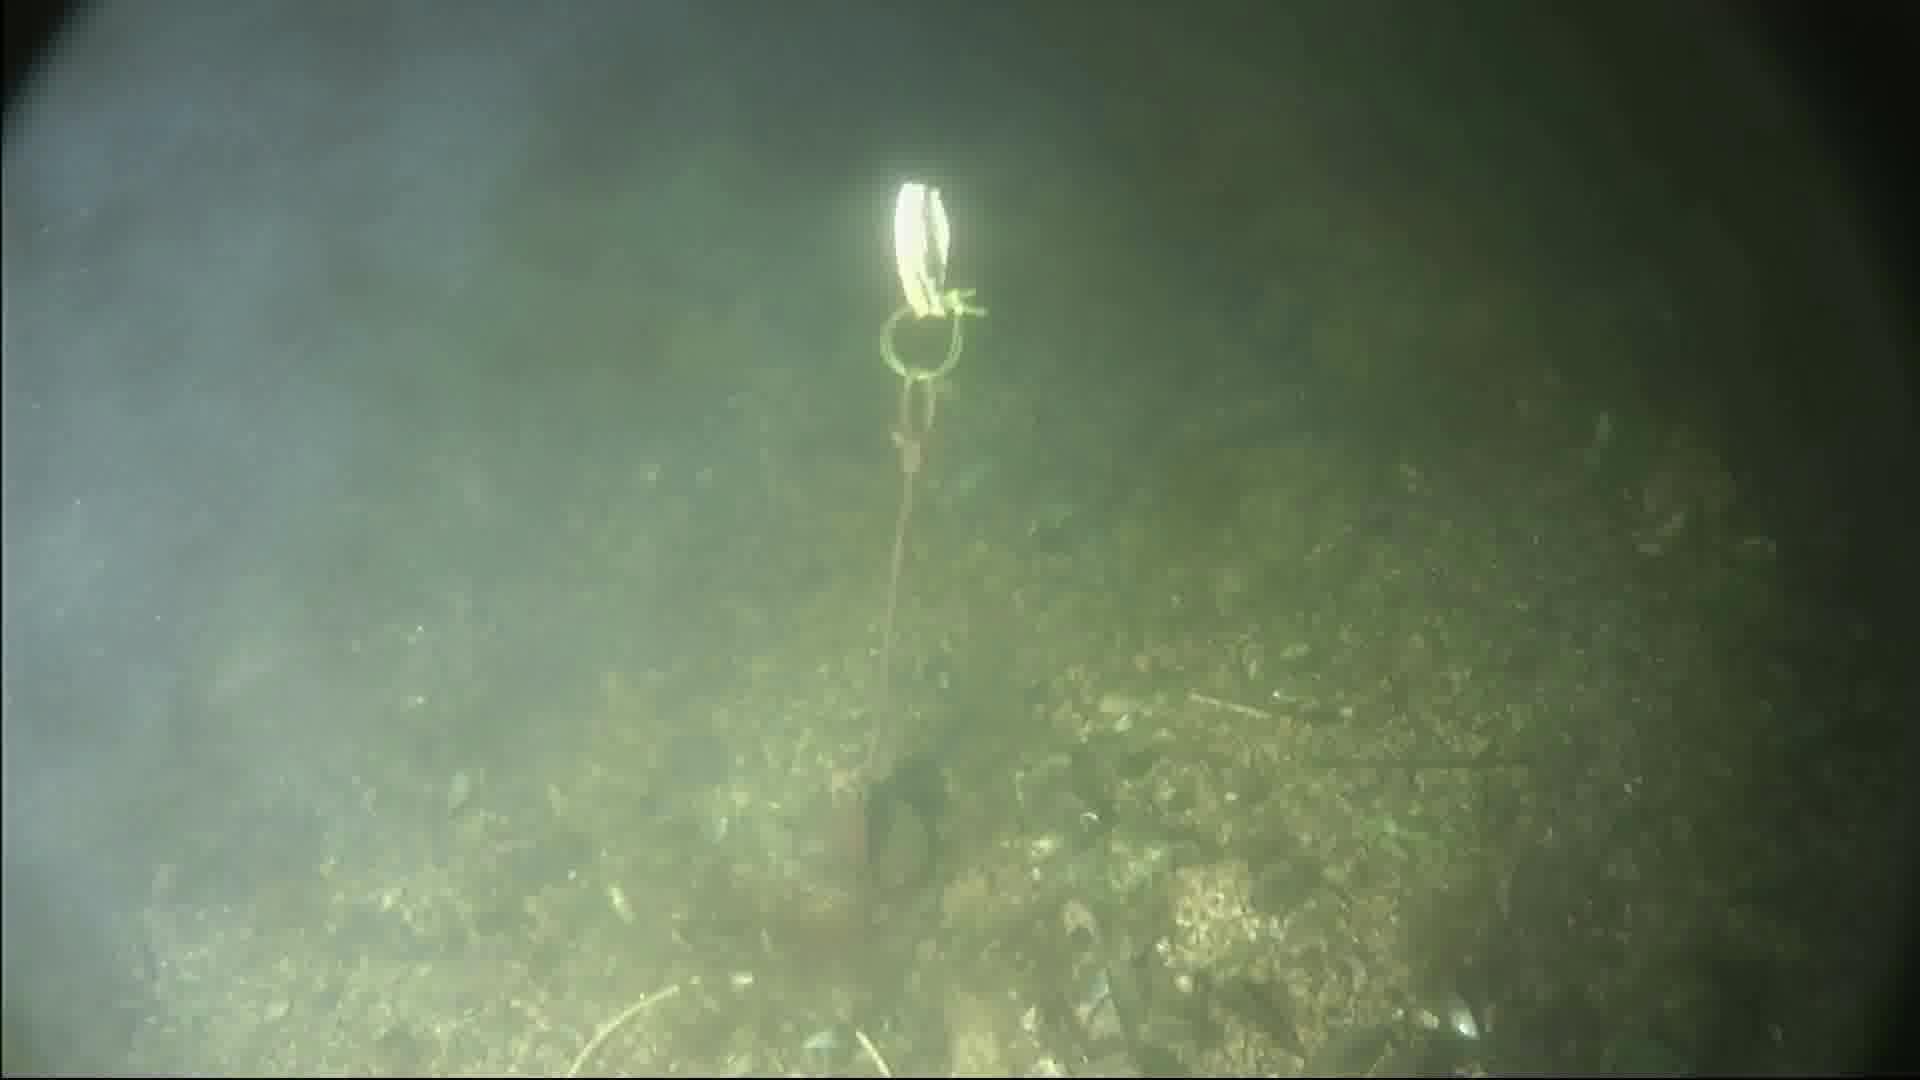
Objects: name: crab